Ernest Manning

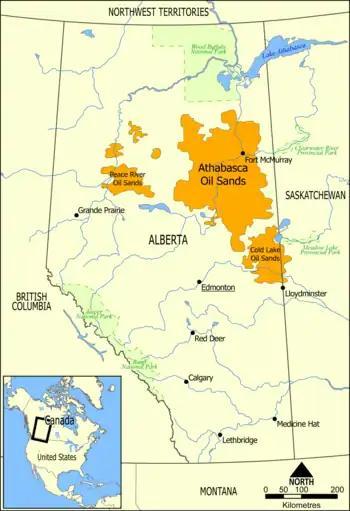
Athabasca Oil Sands.

In 1945 the Abasand plant again burned down; this time, it was not rebuilt. The huge discoveries of conventional oil at Leduc and Redwater cast even more doubt upon the development of the oil sands because of the difficulty in accessing and processing the bitumen and the numerous technical problems. Manning, however, was not dissuaded since he was convinced that the oil sands would grant the province incredible wealth. He even went so far as to convince the entire Alberta Legislature to visit the Bitumount plant in 1949 since he believed that they would agree to continue development after it had witnessed the success in separating the oil sands. Manning also commissioned a petroleum engineer by the name of Sidney Robert Blair to prepare a report on the economic feasibility of the separation process. With Pew's support, Sun Oil's majority-owned subsidiary, Great Canadian Oil Sands (GCOS), filed an application for a commercial oil sands project in Canada in 1962, the first-ever constructed.